Viking Airlines

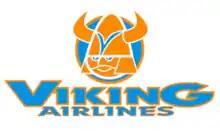
Viking Airlines logo used from 2003 to 2009

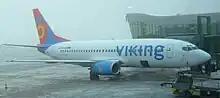
A Viking Airlines Boeing 737-300 in new livery, at Göteborg Landvetter Airport, Sweden (2009)

Viking Airlines started operations on 5 May 2003, with two McDonnell Douglas MD-83 which were used for charter operations throughout Europe. In 2004 another MD-83 was added to the fleet and by 2006 it was operating four MD-83s. Three aircraft were sold in 2008 leaving a single McDonnell Douglas MD-83 aircraft being operated in 2008, which was supplemented with aircraft from Sky Wings to meet seasonal demand.